Eddie Hoh

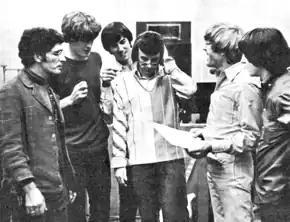
Hoh with the MFQ and Phil Spector at Gold Star Studios in 1965 (from left to right): Faryar, Yester, Douglas, Spector, Diltz, Hoh.

In September 1965, Hoh joined members of the Modern Folk Quartet as the group was venturing into electric folk rock. Jerry Yester, Cyrus Faryar, Henry "Tad" Diltz, and Chip Douglas made up the quartet and each became involved in various aspects of the music industry and Hoh's career. The group was renamed the Modern Folk Quintet (usually shortened to MFQ), and Phil Spector decided to become their producer. Despite a lot of time spent with Spector in rehearsals and recording at Gold Star Studios, only one song came out of their association, "This Could Be the Night". To the group's dismay, it was not issued as a single, but was used as the theme to "The Big T.N.T. Show", the 1965 follow-up concert film to the "T.A.M.I. Show". In March 1966, MFQ recorded a single for Dunhill Records, produced by Spector associate Jack Nitzsche. The song "Night Time Girl", written by Al Kooper and Irwin Levine, reached number 122 on "Billboard" magazine's Bubbling Under Hot 100 Singles on April 16, 1966. A second Dunhill MFQ single, the double A-side "Don't You Wonder" backed with "I Had a Dream Last Night", was released in 1968, but Hoh's participation is unknown. The MFQ were a fixture on the Los Angeles club scene and opened for such groups as the Paul Butterfield Blues Band, Donovan, the Byrds, Mamas and the Papas, and the Velvet Underground. They undertook a college tour across the U.S., however, a breakthrough eluded them and they disbanded by July 1966.